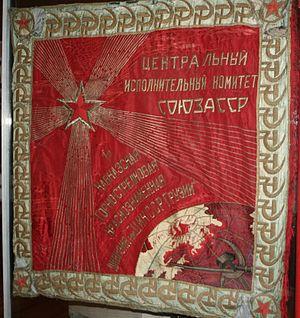
L'étoile rouge à cinq branches est un symbole utilisé dans les domaines commercial, religieux, sportif, militaire et politique, notamment dans les États communistes se réclamant du socialisme, mais aussi dans l'US Air Force durant l'expédition punitive contre Pancho Villa, dans la symbolique des États islamiques et dans beaucoup de drapeaux de pays, de régions ou de villes non-communistes.
L’Armée rouge était l’armée mise sur pied dans l’ancien Empire russe par le nouveau pouvoir bolchevik, à la suite de la révolution d'Octobre, afin de combattre la contre-révolution des Armées blanches soutenues par les puissances étrangères. Le terme rouge a une connotation révolutionnaire.
Les dénominations d’État communiste, régime communiste, pays communiste, système communiste sont utilisées pour qualifier le régime politique d'un État dans lequel un parti se réclamant du communisme exerce le monopole de la gestion des affaires publiques, en tant que parti unique officiel ou bien en tant que parti dominant d'une coalition rassemblant les seuls partis autorisés. Au cours du XXᵉ siècle, un tiers environ de l'humanité a vécu sous un régime politique catégorisé comme « communiste ».